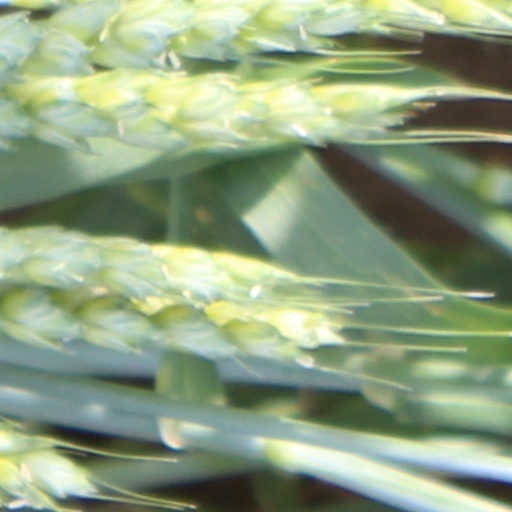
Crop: wheat